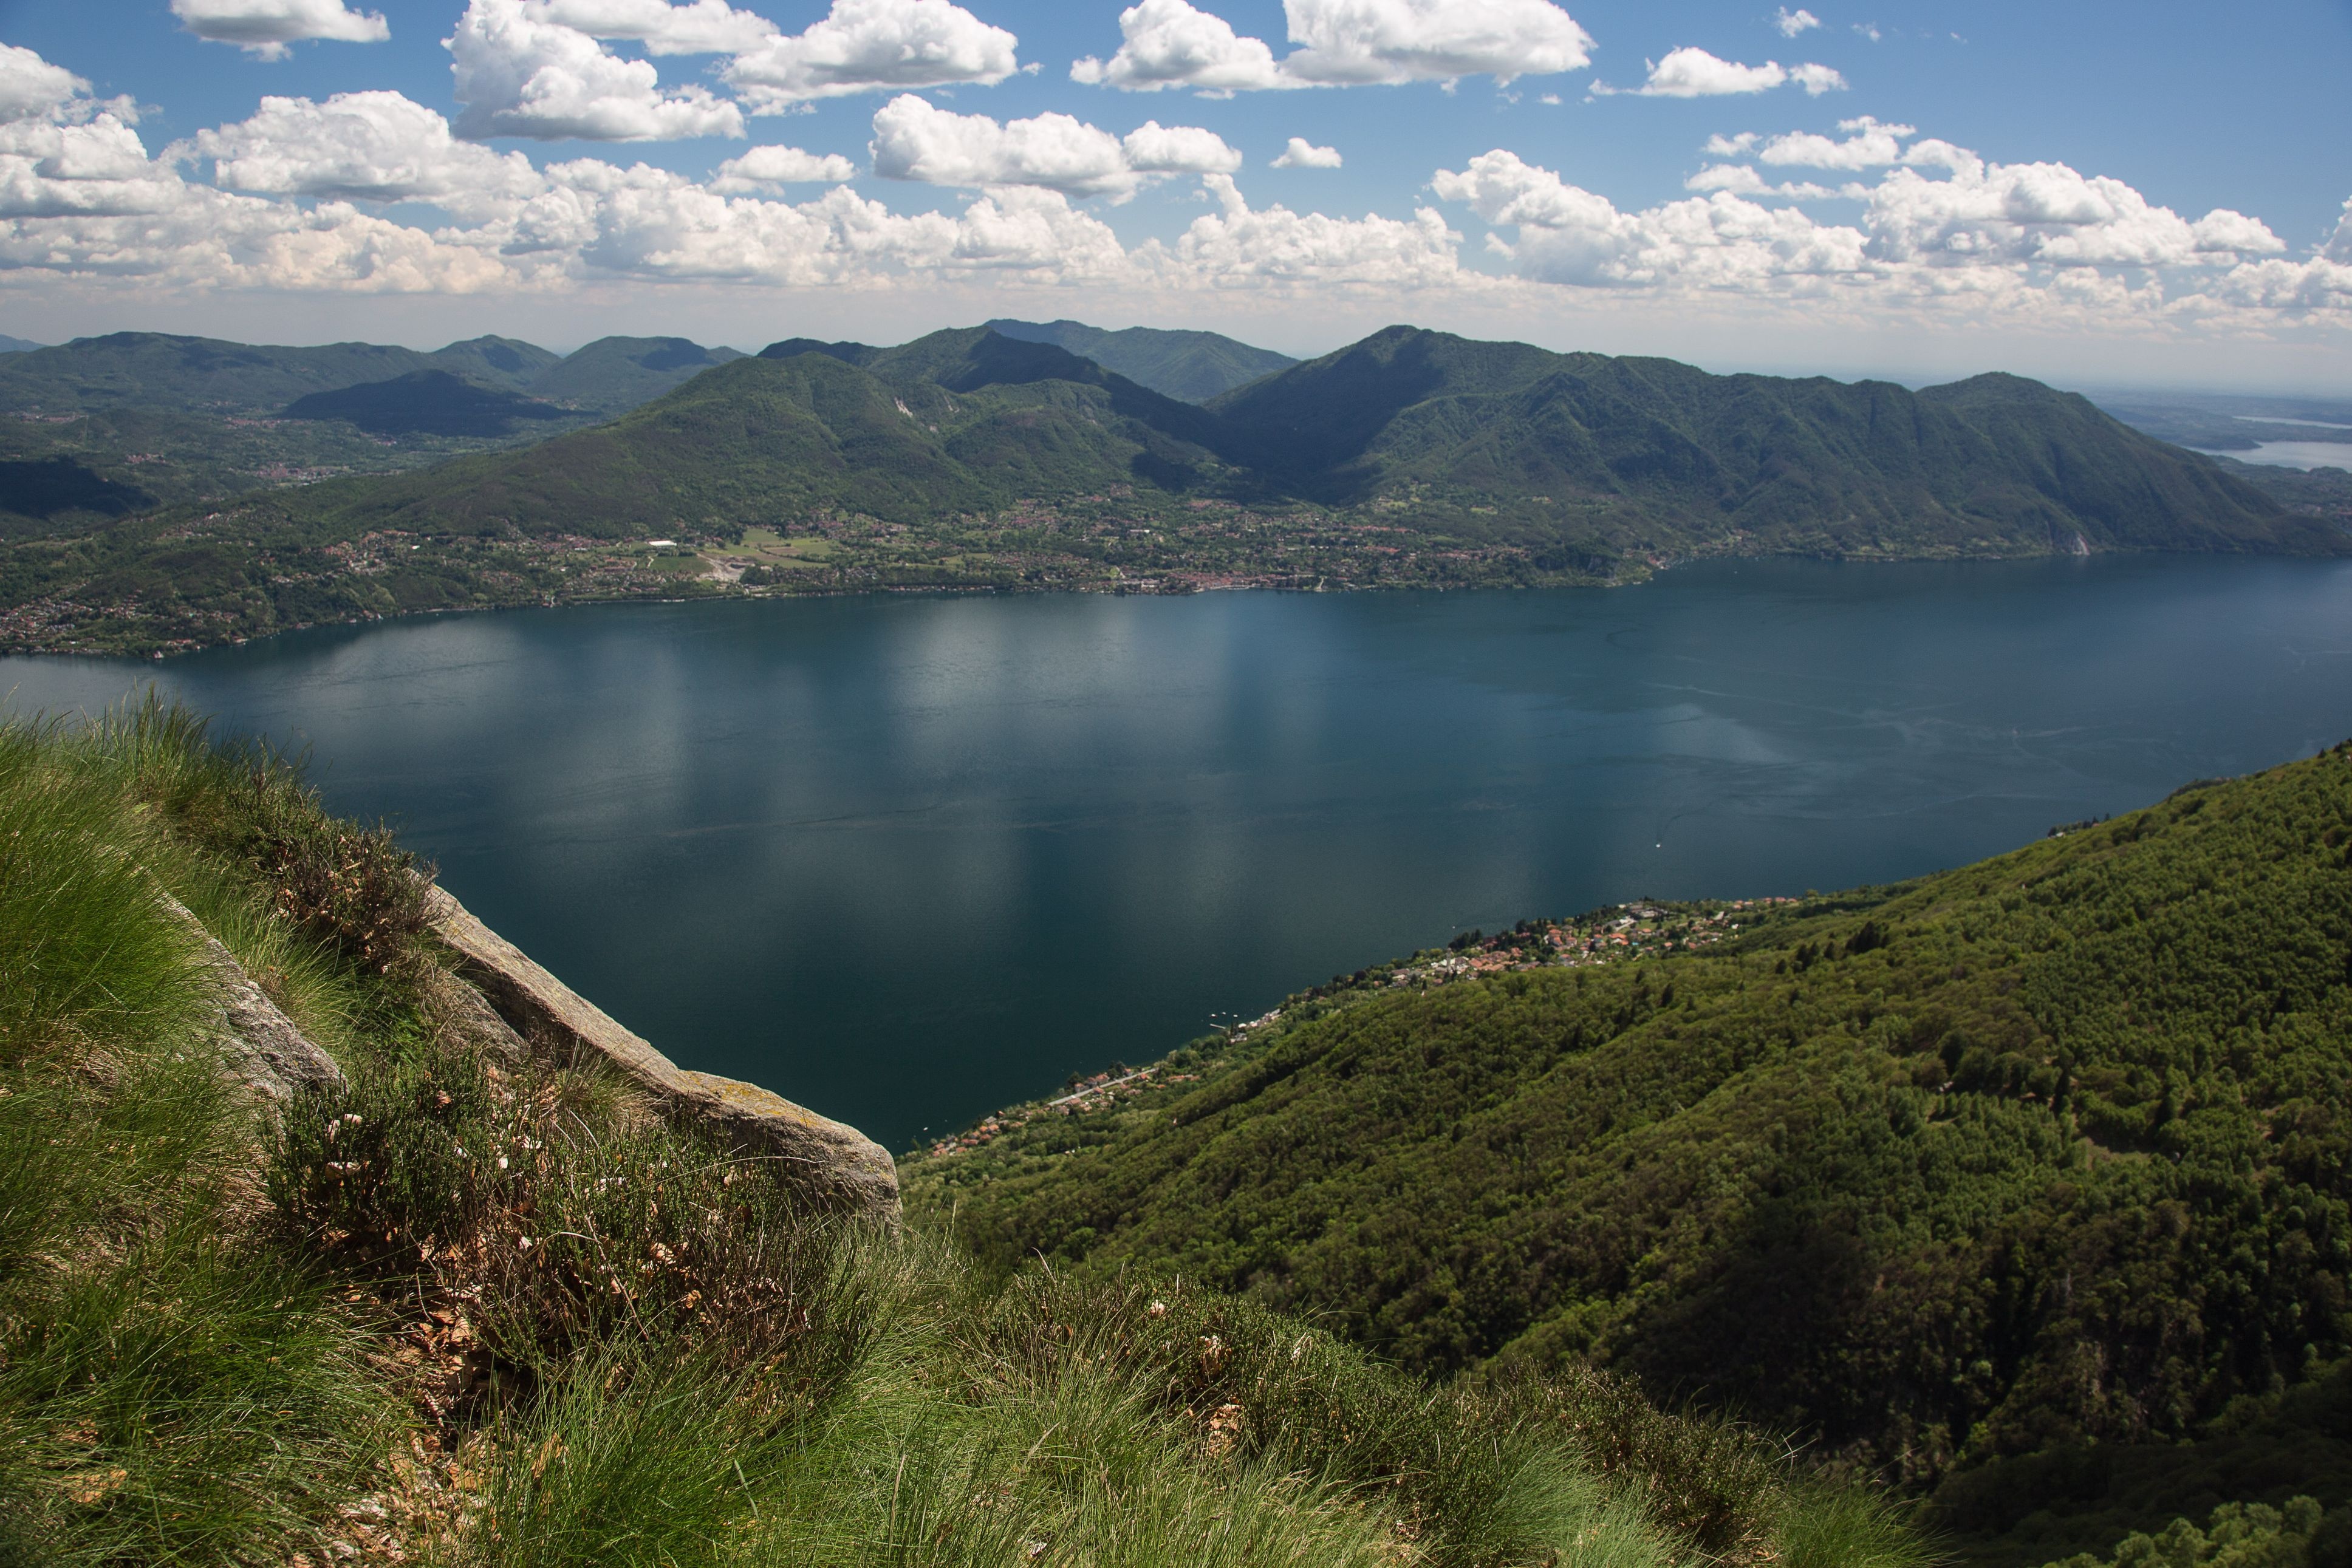
landscape, water, nature, wilderness, mountain, cloud, hill, lake, valley, mountain range, reflection, holiday, fjord, reservoir, highland, ridge, body of water, alps, plateau, fell, loch, crater lake, tarn, mountain pass, lago maggiore, atmospheric phenomenon, mountainous landforms